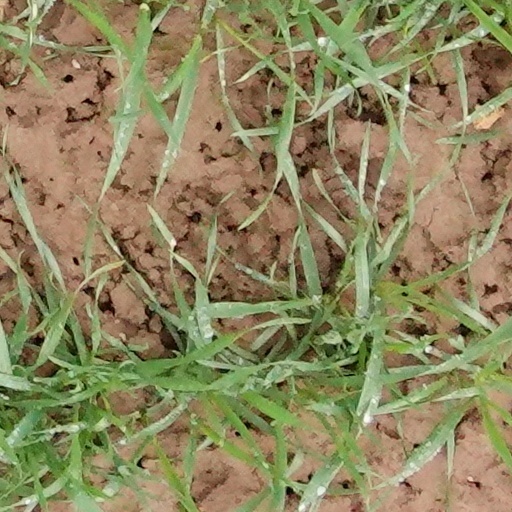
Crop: wheat